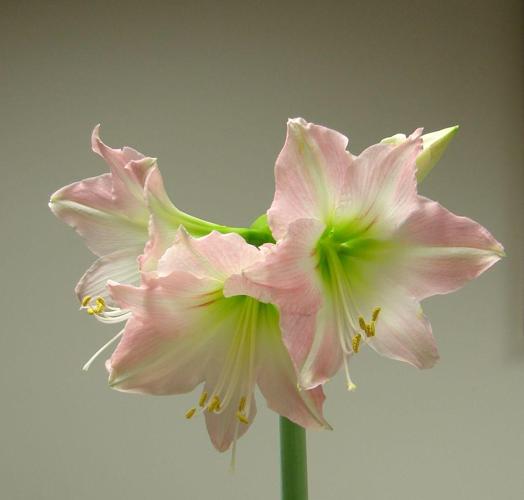
Label: hippeastrum